Describe the emotion expressed in this image:  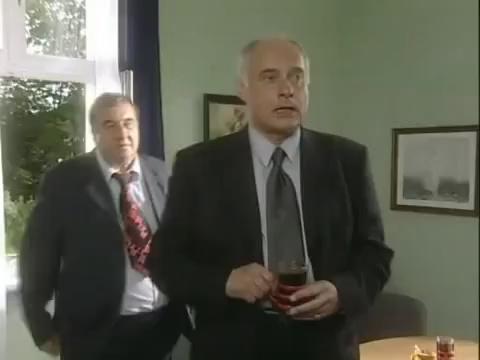
This person displays Suffering, valence and arousal with low intensity.